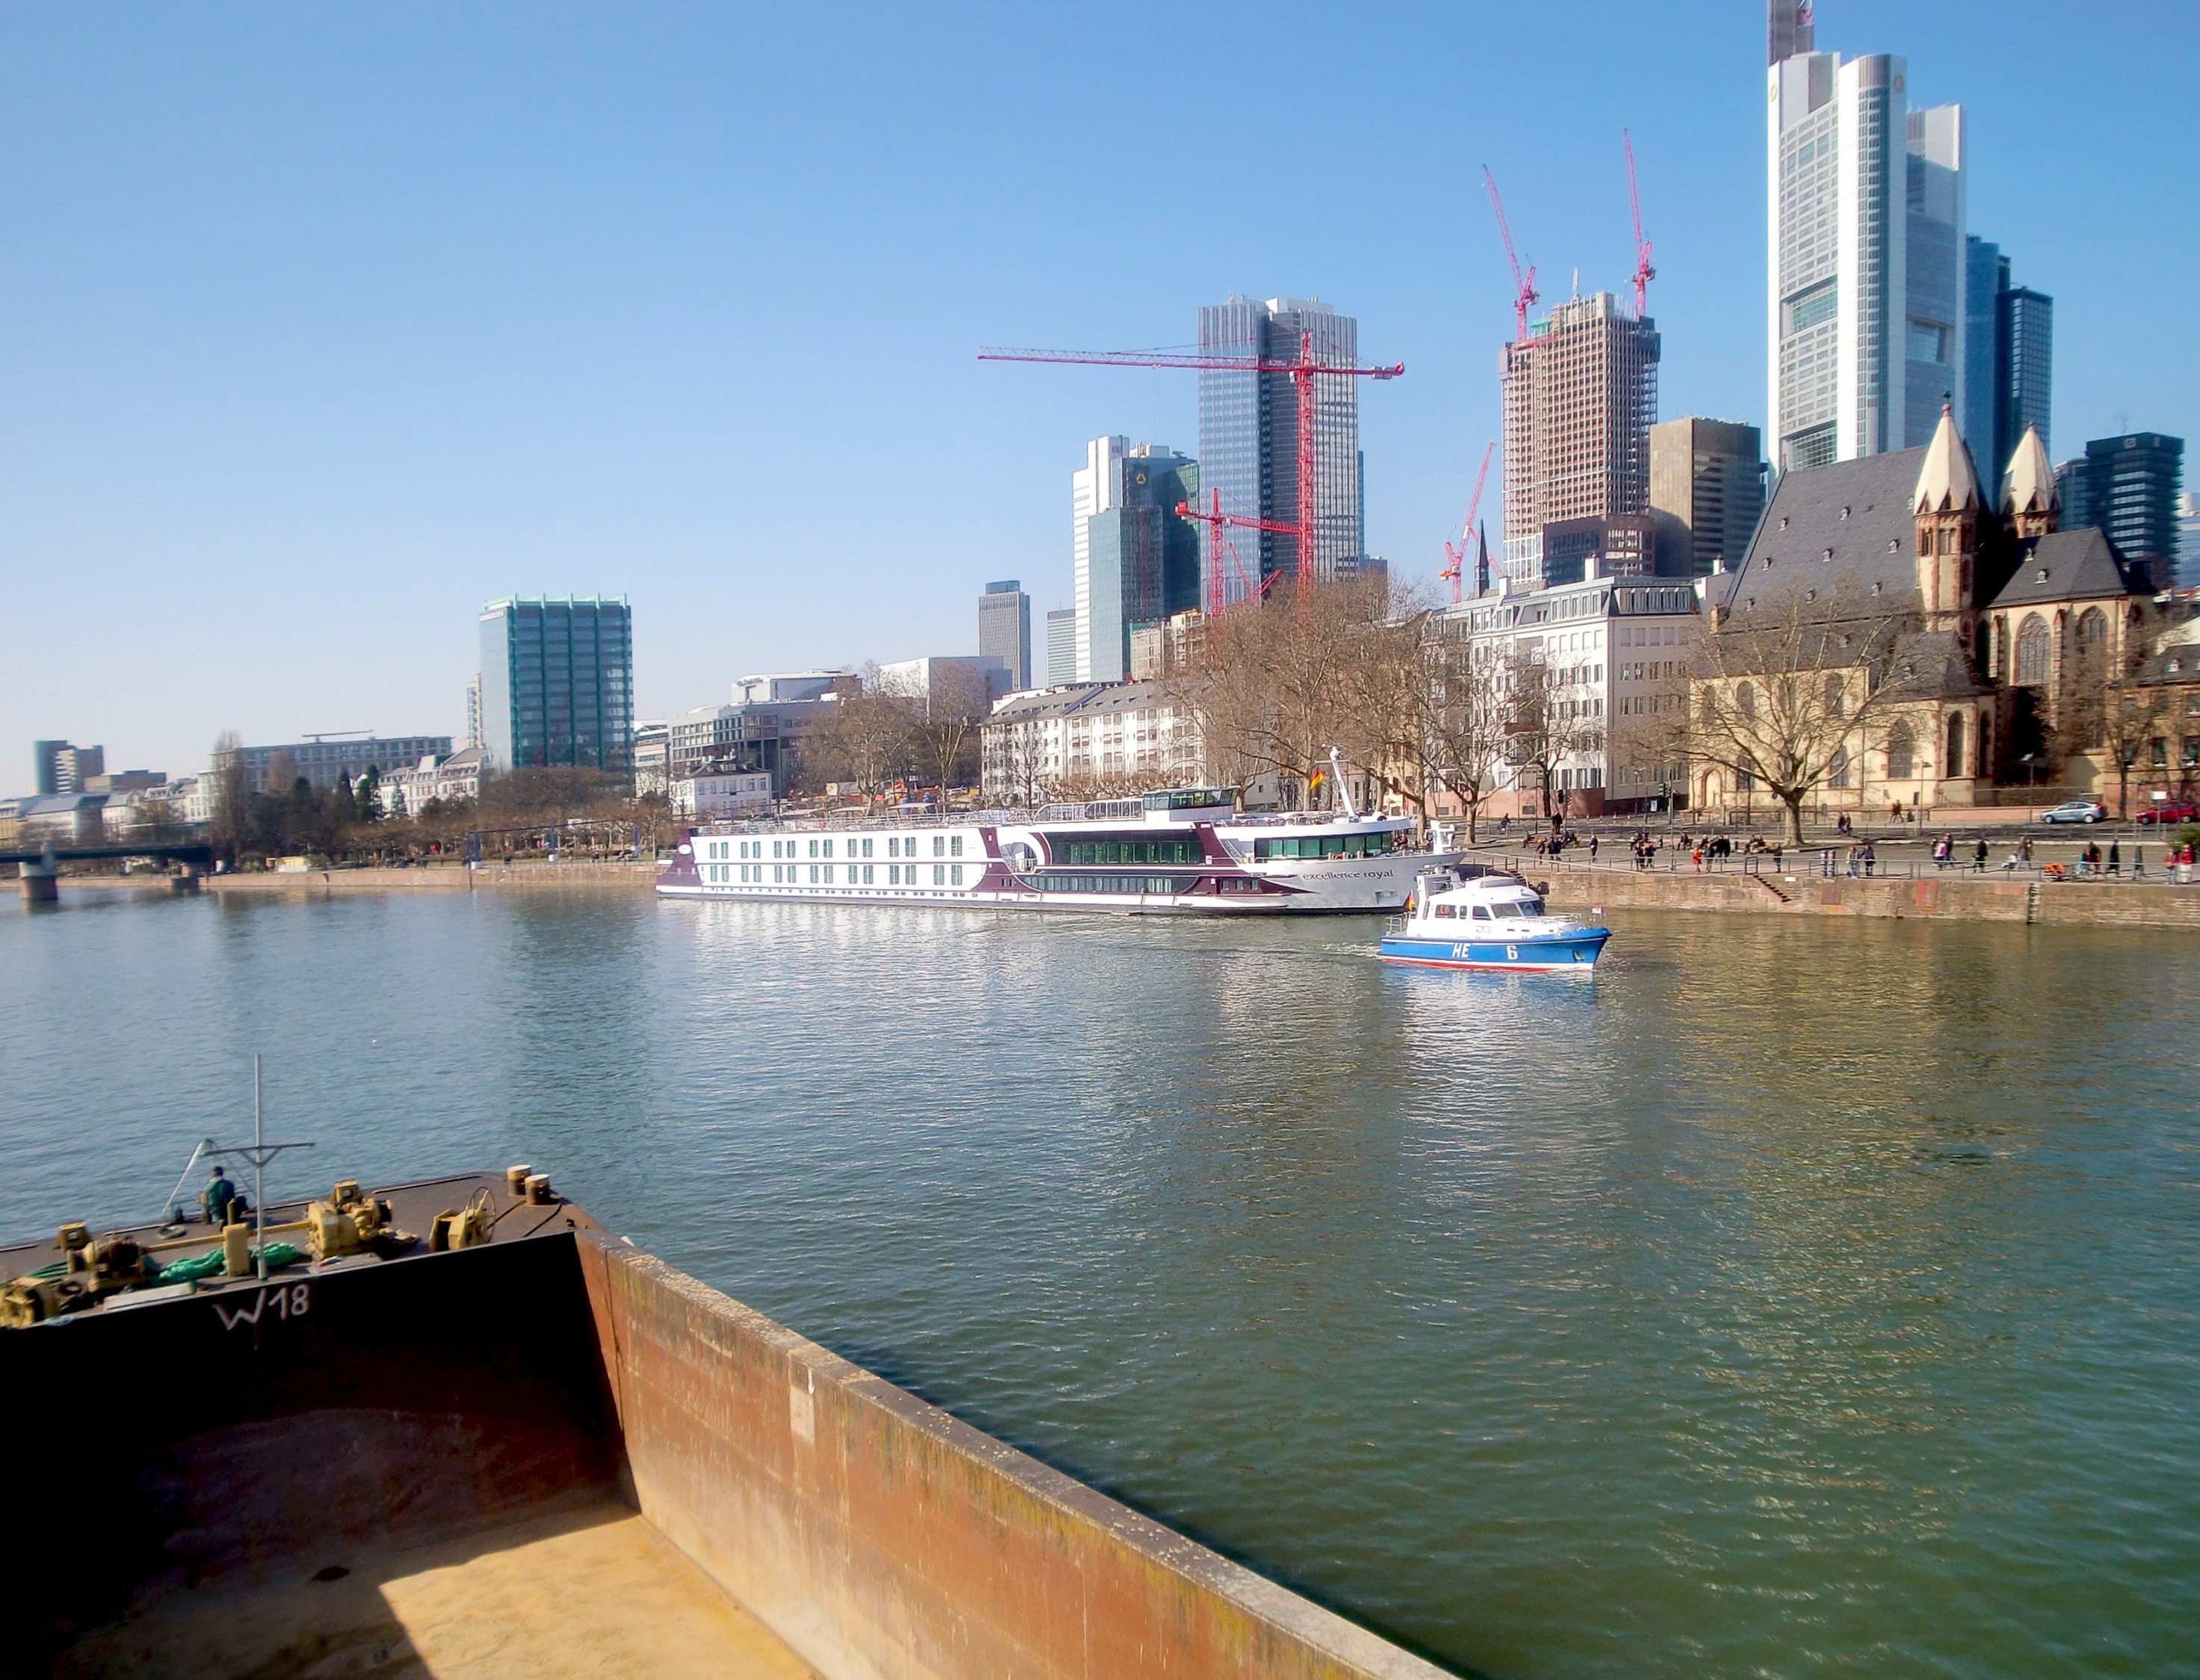
sea, dock, architecture, boat, skyline, city, skyscraper, river, cityscape, downtown, vehicle, bay, harbor, marina, port, tourism, waterway, skyscrapers, frankfurt, mainhattan, human settlement